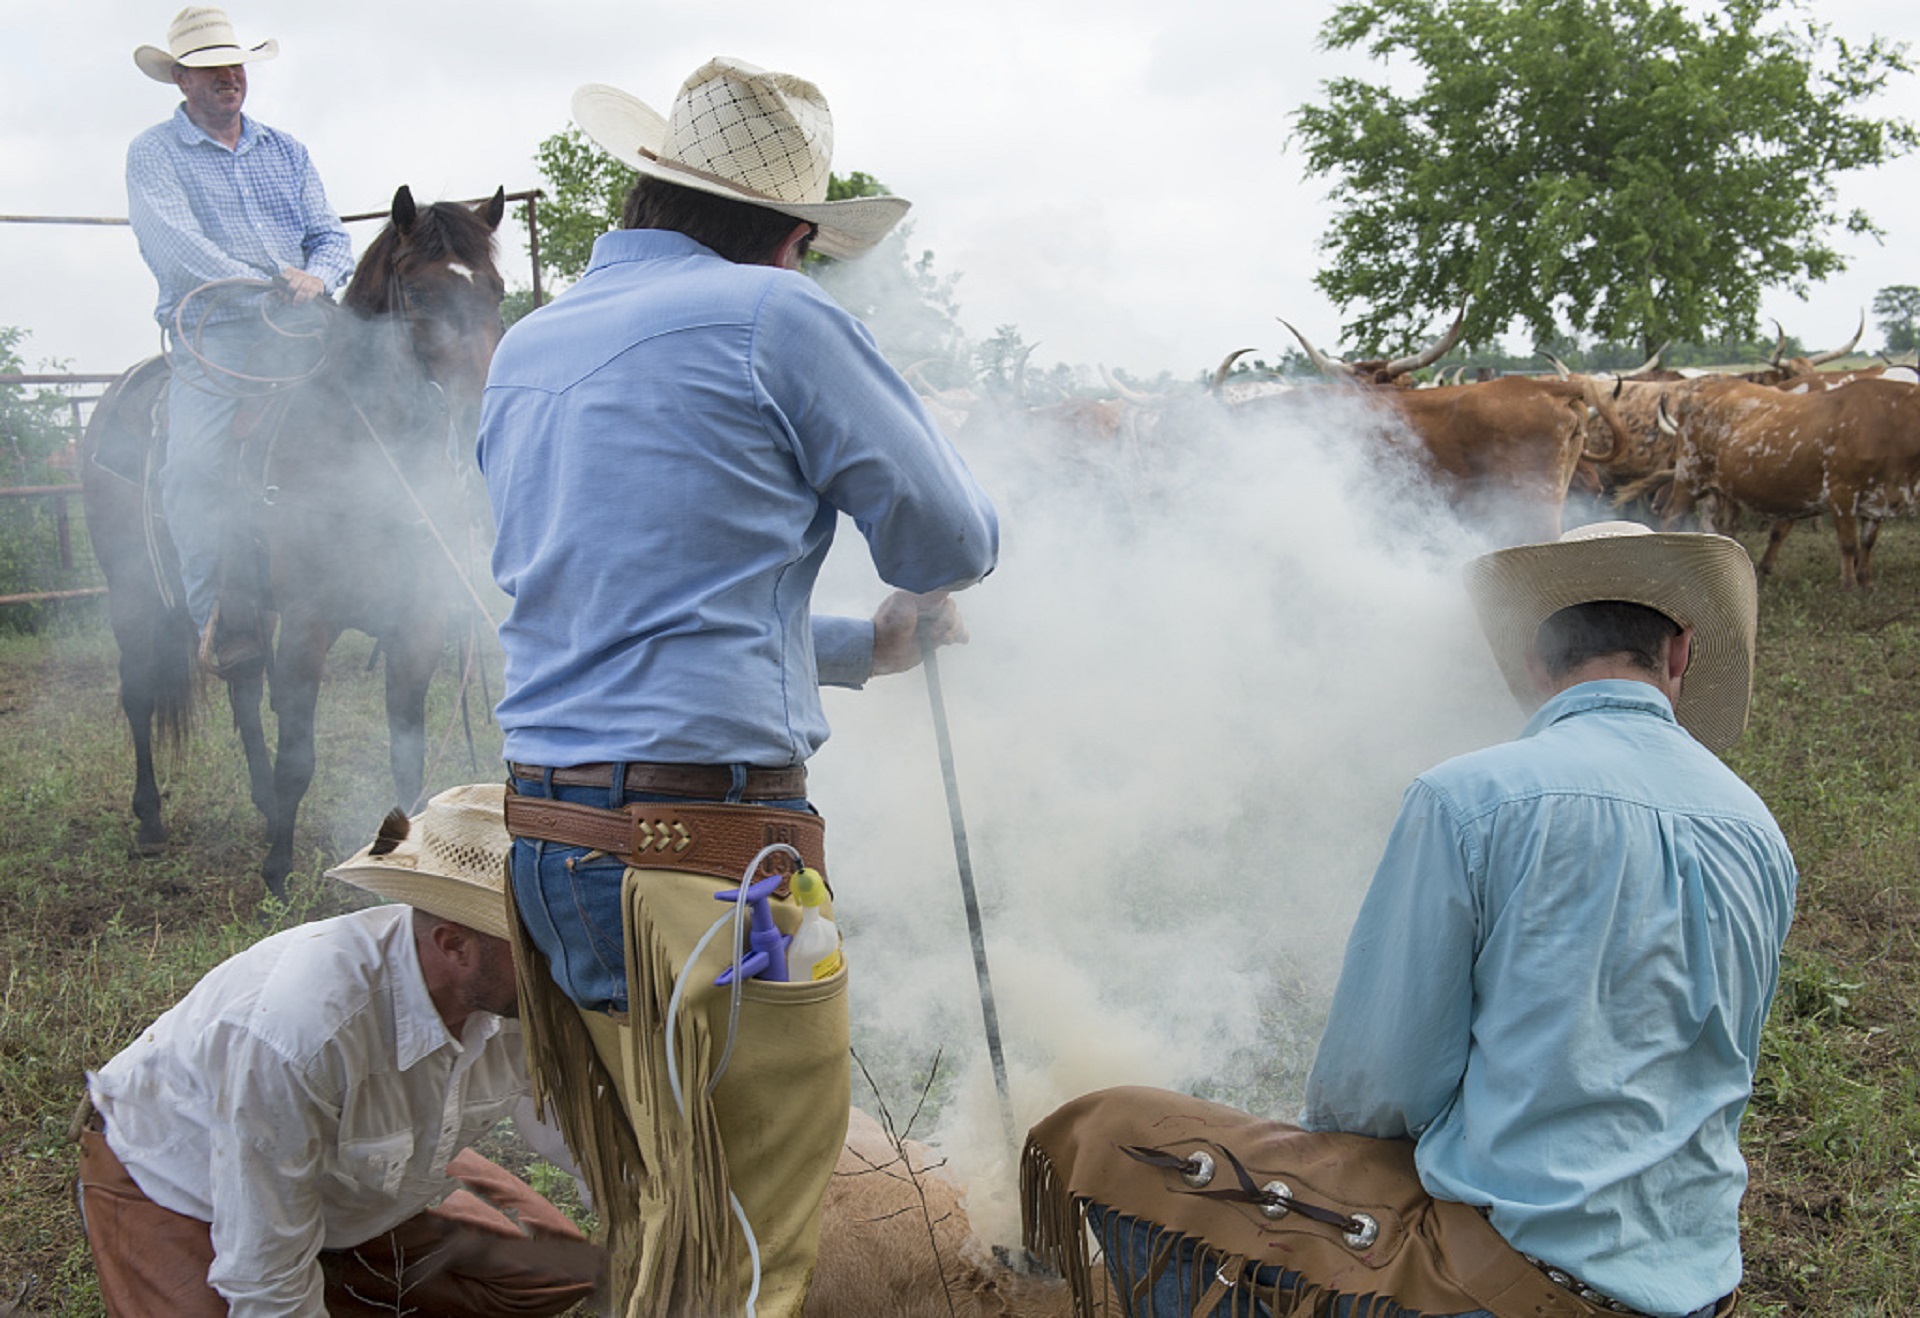
landscape, tree, grass, cattle, livestock, ranch, fire, soil, agriculture, heat, brand, west, cowboys, cowboy, mark, iron, icon, branding, heifer, rural area, pack animal, cattle like mammal, llanero